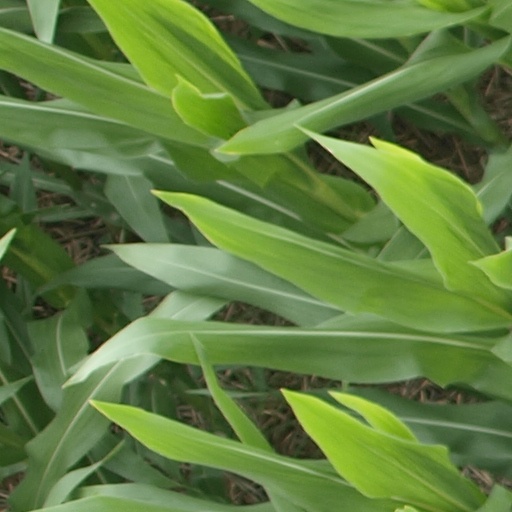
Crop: maize; corn